Belarusians in the United Kingdom

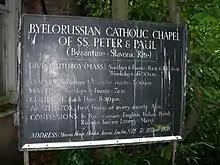
Sign at the Belarusian religious mission in London

There have been Belarusian community centres in London, Manchester and Bradford as well as several religious centres.